John Rutherfurd Blair

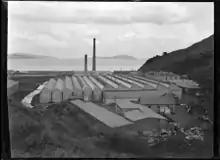
The Wellington Woollen Manufacturing Company factory in Petone circa 1900

From 1899 to 1902 he was the first chairman of the reorganised Bank of New Zealand. At the time of his death he was chairman of the Wellington Investment Trustee and Agency Company, the Paparoa Coal Mining Company, and the Wellington Woollen Manufacturing Company. He was also a director the Gear Meat Company, E W Mills and Company, and the local director of the New Zealand Shipping Company.